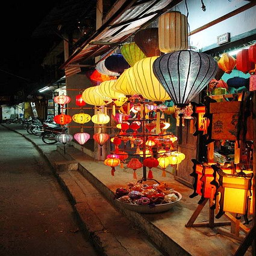
lanterns for sale in the ancient city